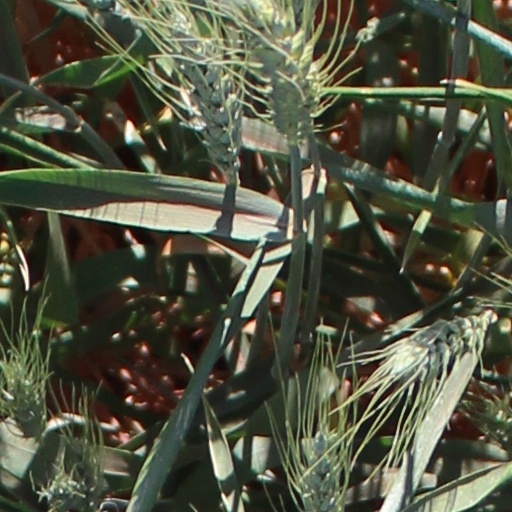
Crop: wheat